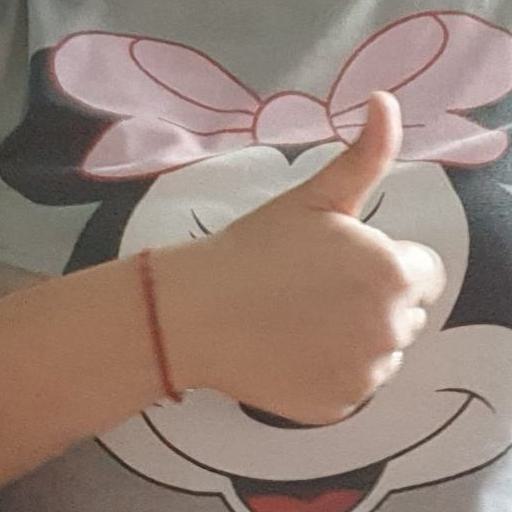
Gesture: like